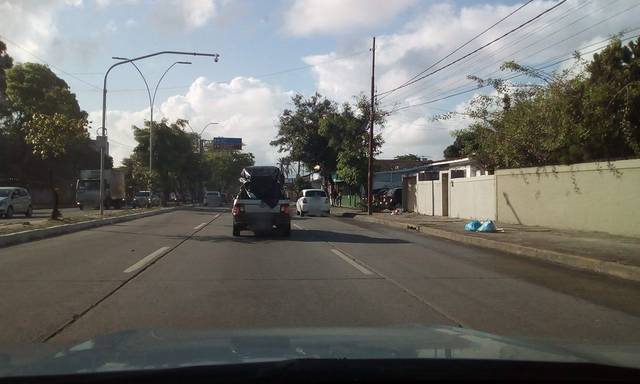
Region: Brazil
Coordinates: -8.094, -34.929